Question: Where are the leaves?
Tambaya: Ina ganyayyakin?
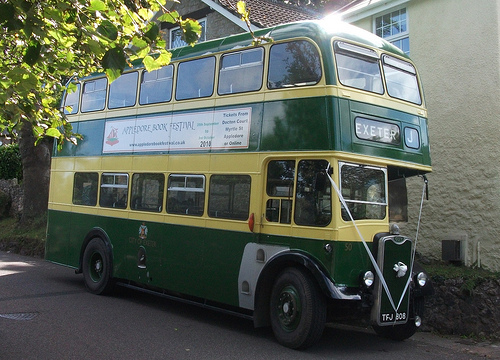
Answer: Top left.
Amsa: Sama daga hagu.